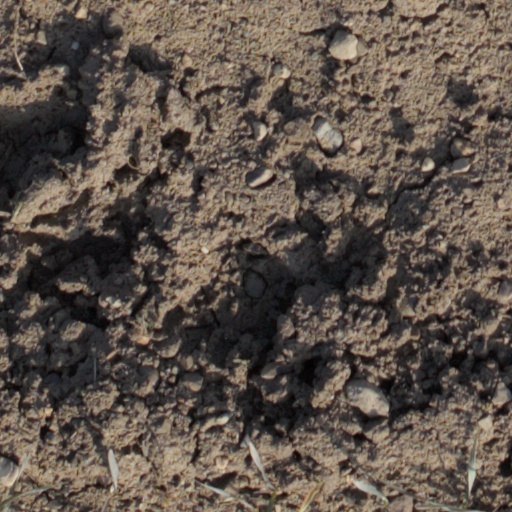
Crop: wheat